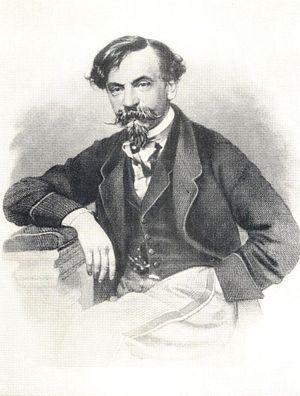
Ivan Ivanovitch Panaïev, né le 15 mars 1812 à Saint-Pétersbourg et mort le 18 février 1862 dans la même ville, est un écrivain, critique littéraire et journaliste russe.